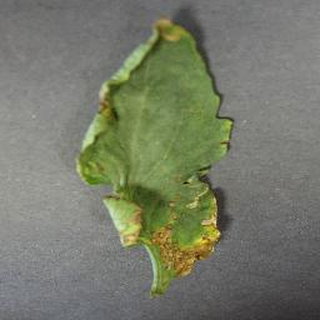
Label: tomato_bacterial_spot